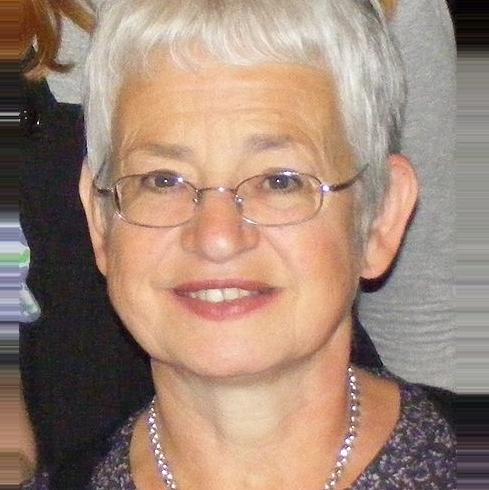
Age: 63